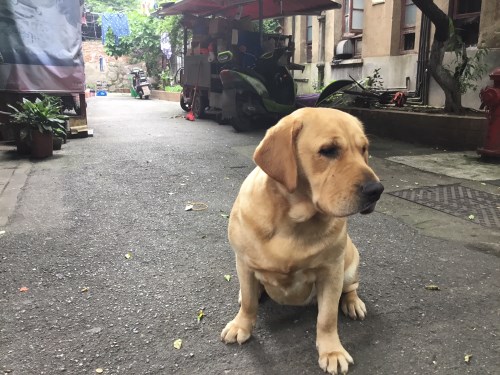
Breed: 3580-n000122-Labrador_retriever